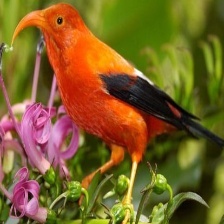
Species: IWI
Scientific name:  VESTIARIA COCCINEA.